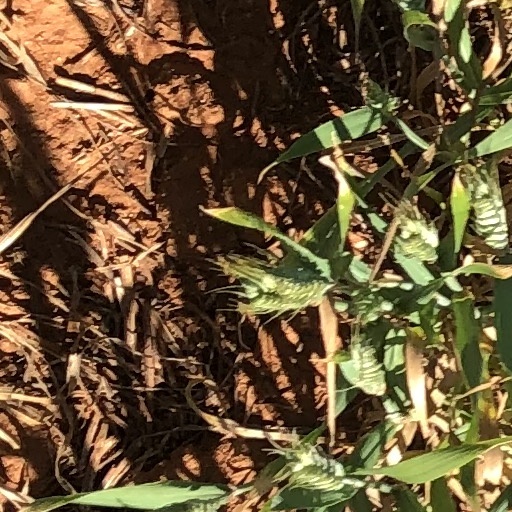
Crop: wheat